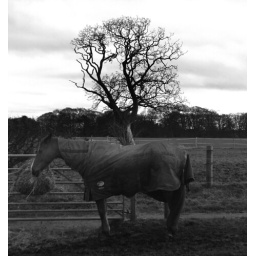
Gill Lane horse standing in line..on a bleak grey day